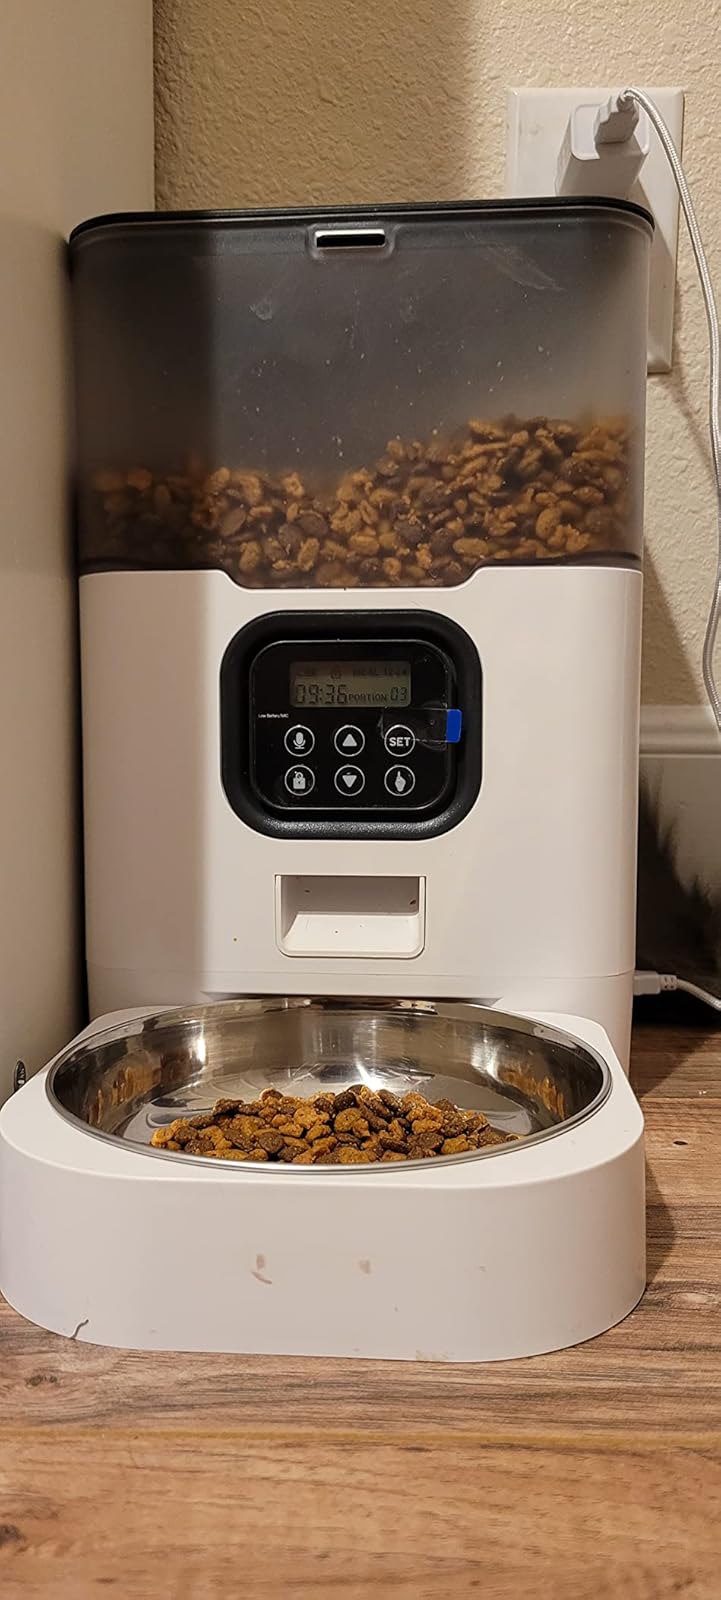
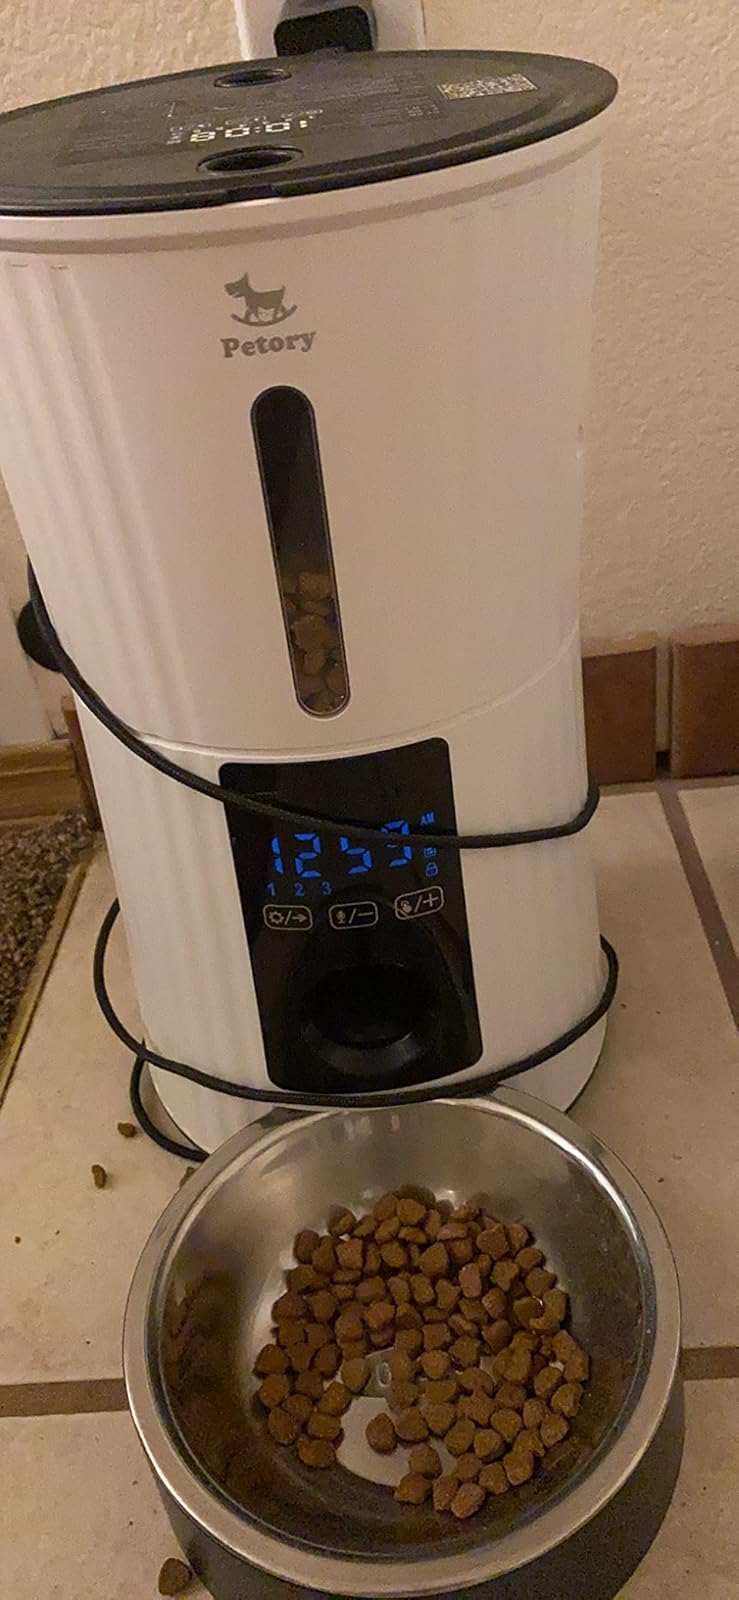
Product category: items_feeder
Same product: no